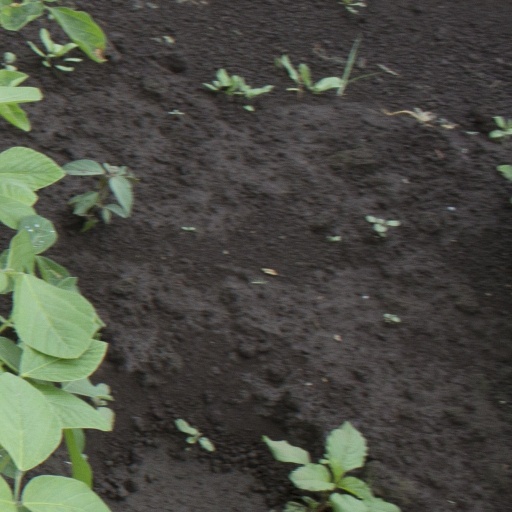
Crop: soybean